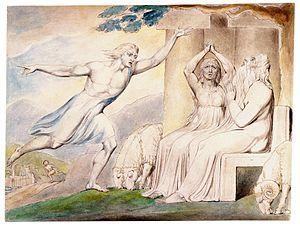
Les Illustrations du Livre de Job est un livre d'artiste de William Blake, publié en 1826, composé d'une série de vingt-deux gravures en taille-douce, qui illustrent le Livre de Job. Cette série, éditée à 315 exemplaires, est complétée par deux séries d'aquarelles préparatoires sur le même sujet, et par plusieurs autres œuvres.